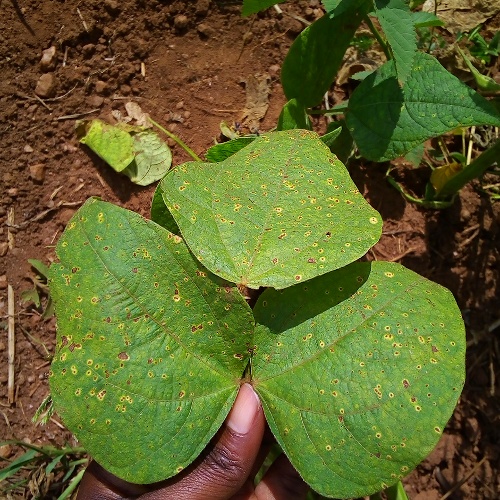
Leaf condition: bean_rust